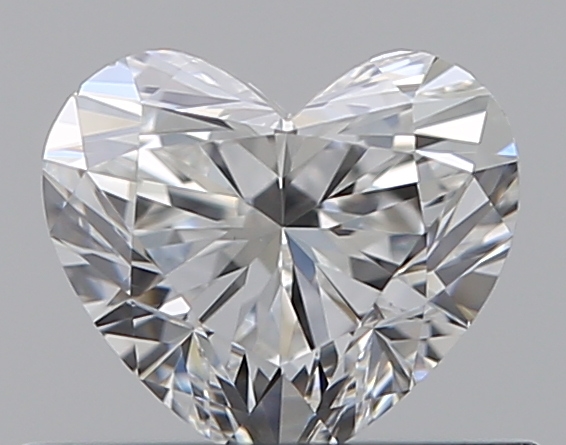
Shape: heart
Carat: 0.51
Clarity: VS2
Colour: F
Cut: EX
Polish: EX
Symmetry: VG
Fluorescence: N
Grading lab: GIA
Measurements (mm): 4.8 x 5.38 x 3.25